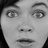
Emotion: surprise